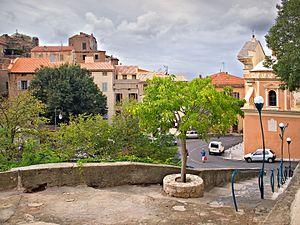
Belgodère - La place du village
Belgodère est une commune française située dans la circonscription départementale de la Haute-Corse et le territoire de la collectivité de Corse. Elle appartient à l'ancienne piève de Tuani, en Balagne.